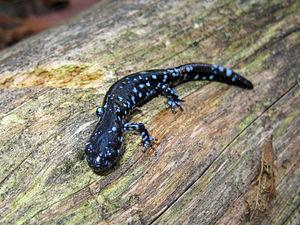
Ambystoma laterale, la Salamandre à points bleus, est une espèce d'urodèles de la famille des Ambystomatidae.